Agriculture in China

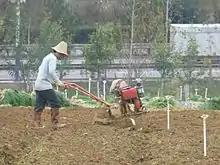
Ploughing with a motor plough, Yuxi, Yunnan

For agricultural purposes the Chinese had invented the hydraulic-powered trip hammer by the 1st century BC, during the ancient Han dynasty (202 BC-220 AD). Although it found other purposes, its main function was to pound, decorticate, and polish grain that otherwise would have been done manually. The Chinese also innovated the square-pallet chain pump by the 1st century AD, powered by a waterwheel or oxen pulling on a system of mechanical wheels. Although the chain pump found use in public works of providing water for urban and palatial pipe systems, it was used largely to lift water from a lower to higher elevation in filling irrigation canals and channels for farmland.